History of the Indonesian rupiah

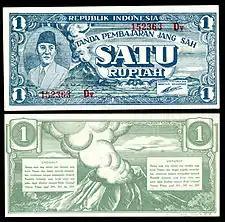
One rupiah from the first issue (1945) of Republic of Indonesia banknotes. Sukarno depicted on the face and a smoking volcano on the back.

Although the Republican government was firmly opposed to the use of the Dutch NICA money, seeing its exclusion as an important tool in the fight with the Dutch, the issue of its own money was slightly more considered.